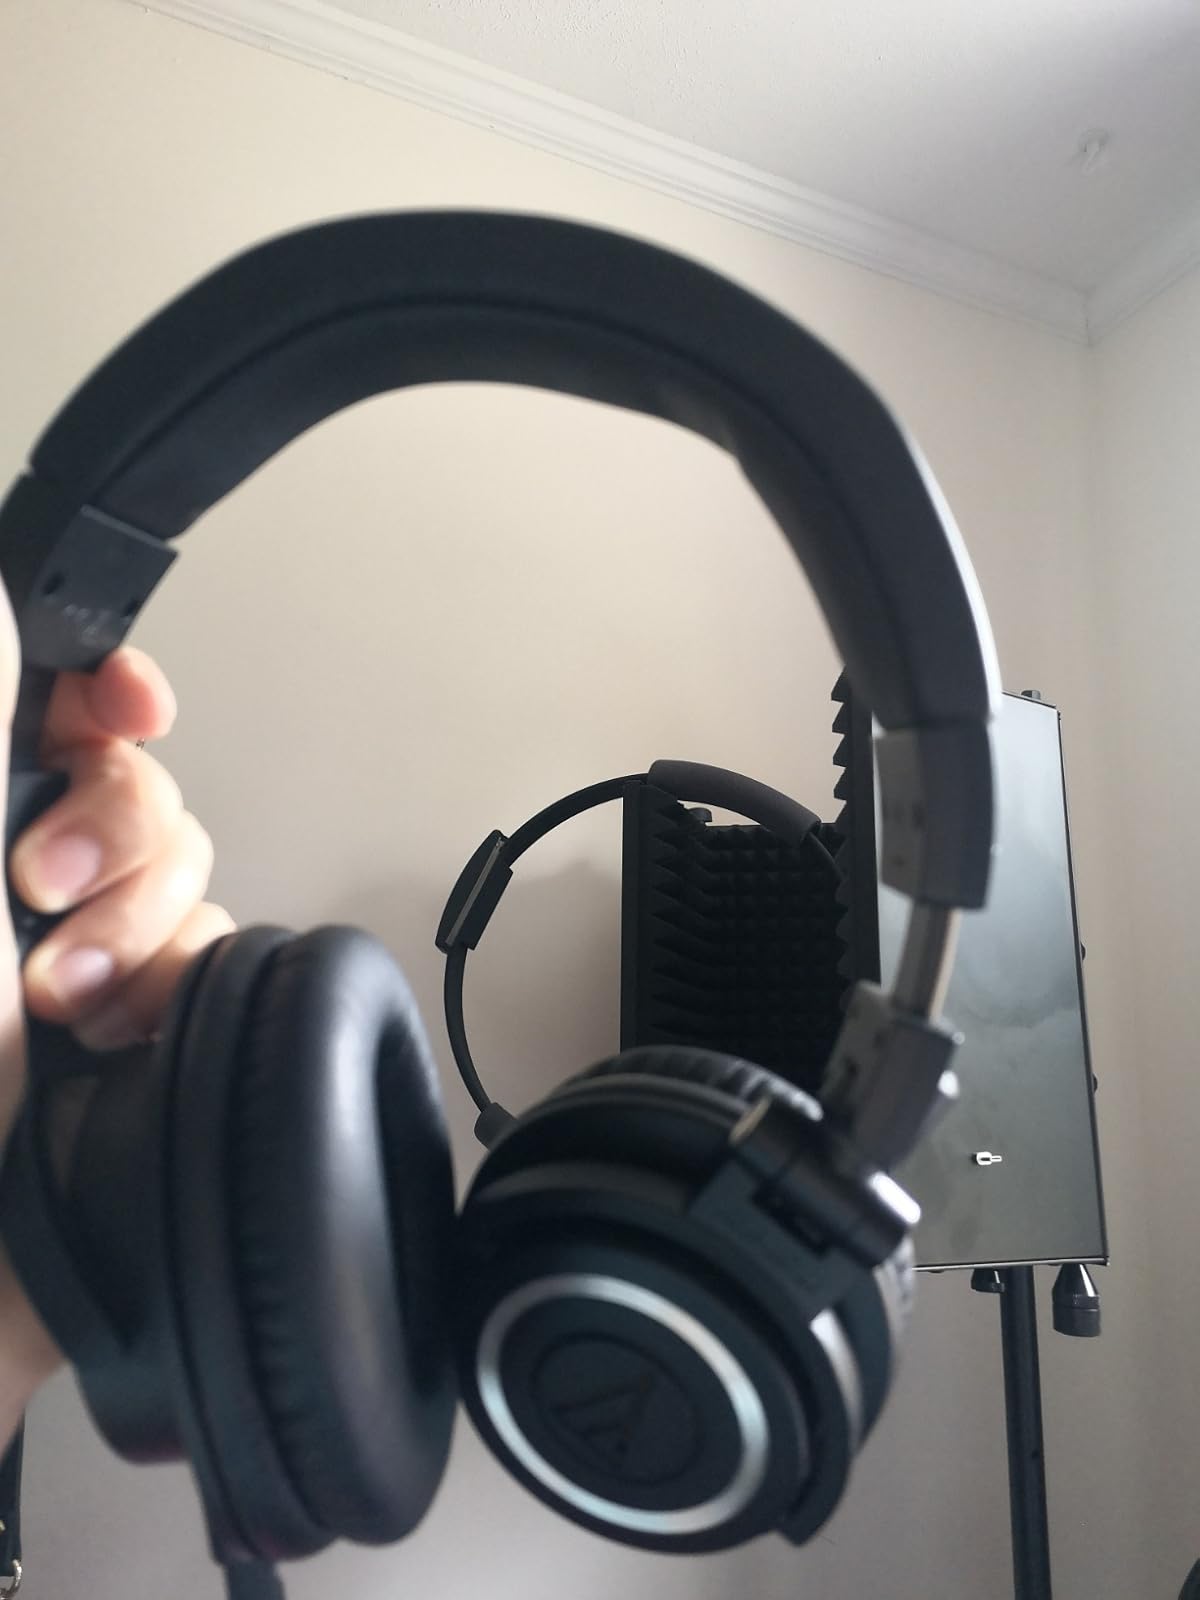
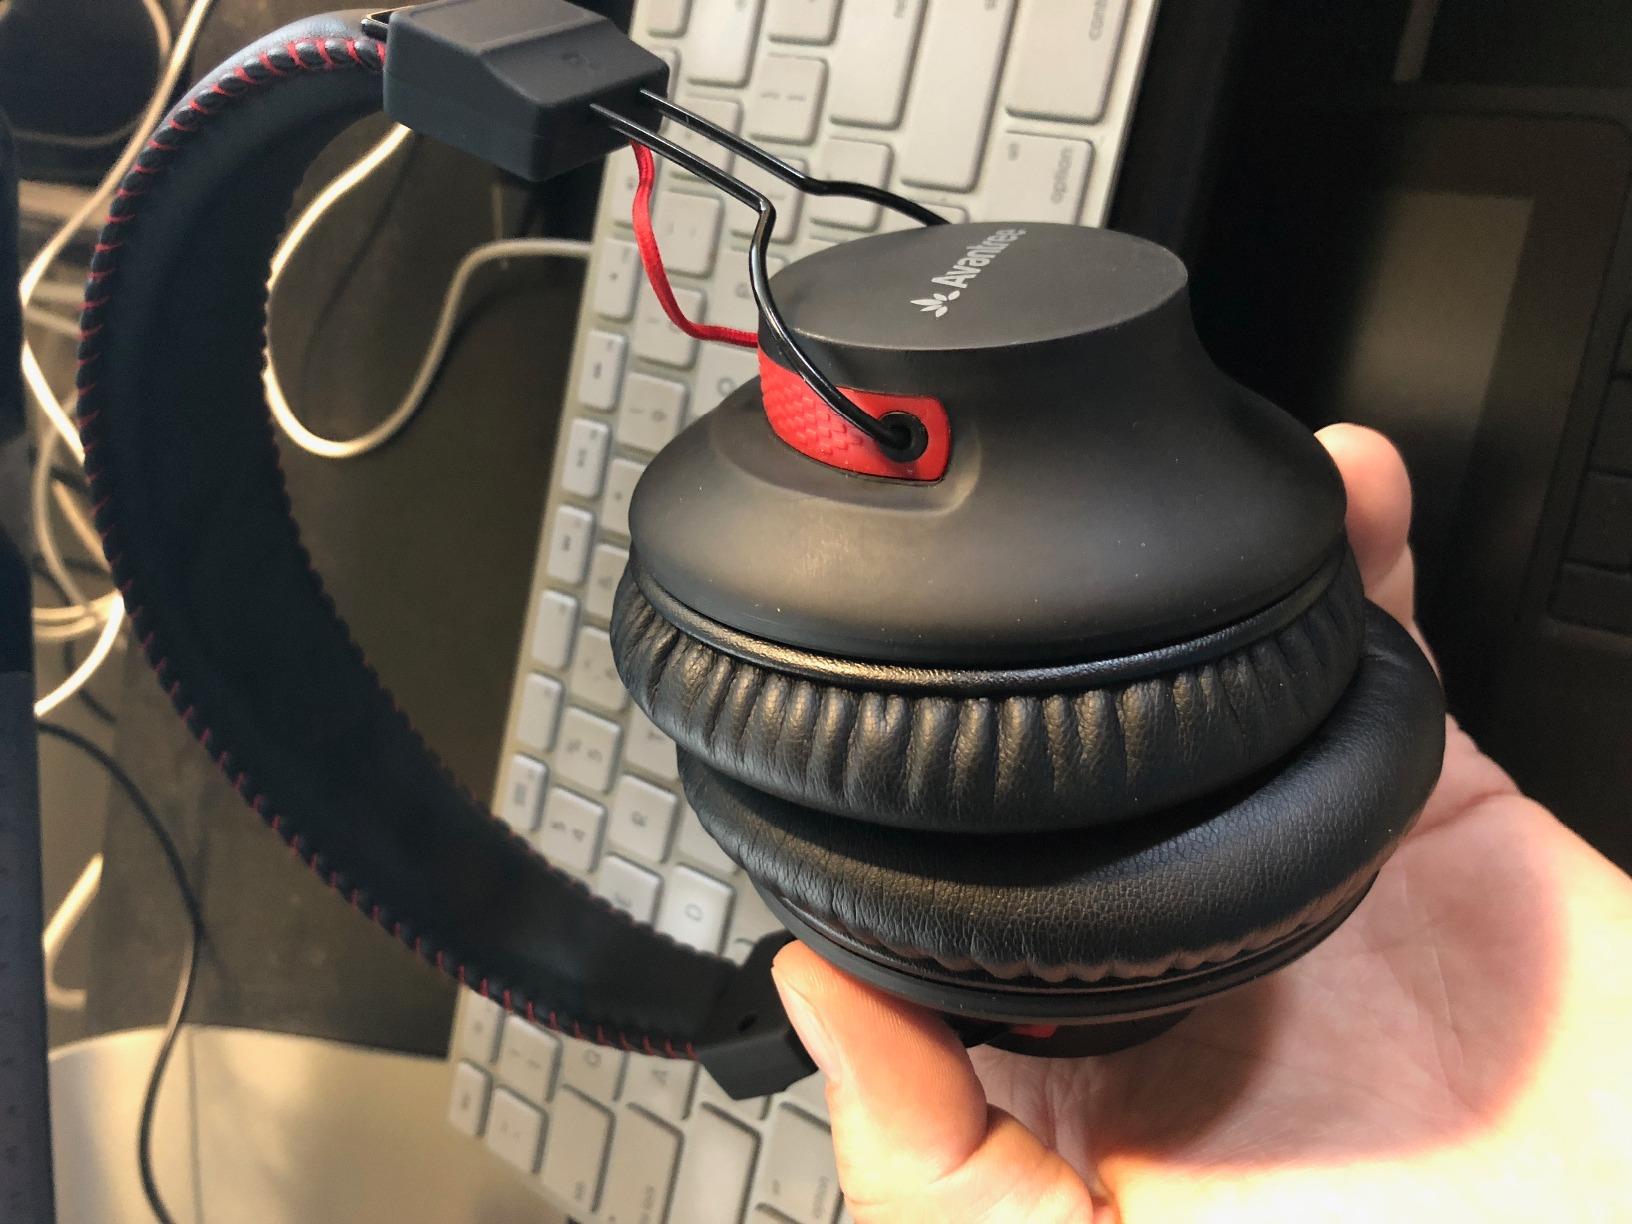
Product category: headphones
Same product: no